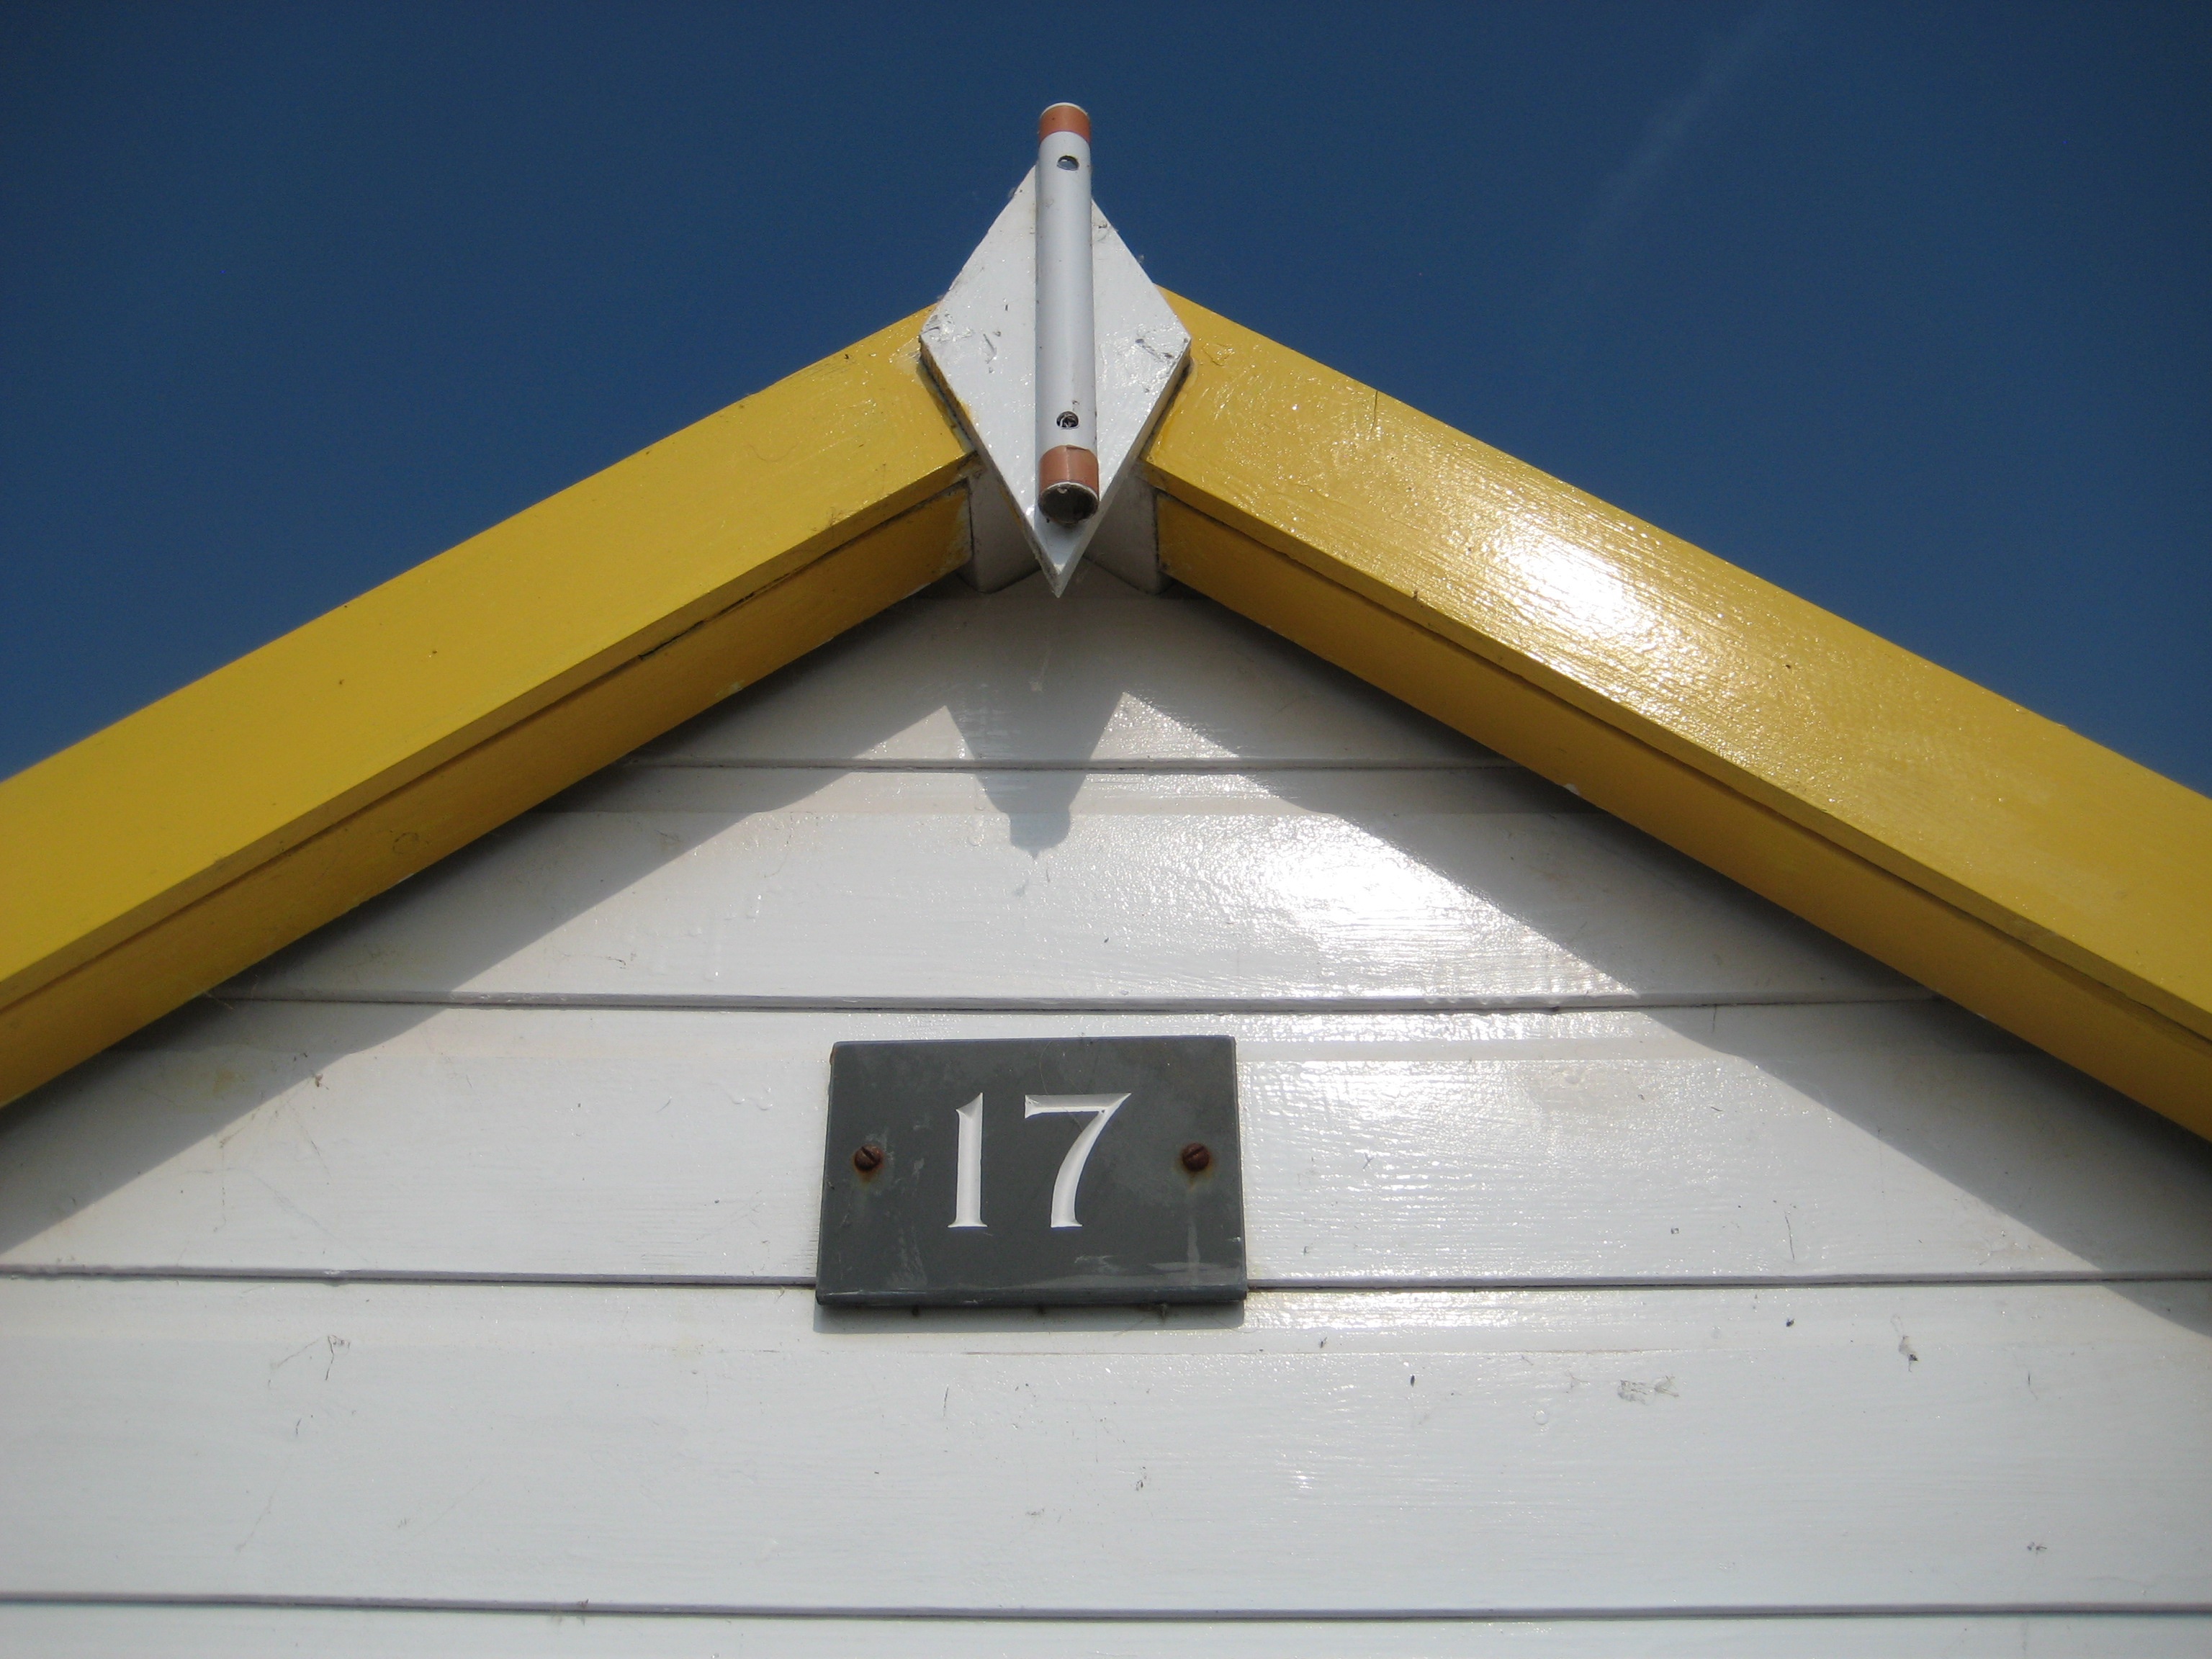
wing, summer, seaside, holiday, yellow, lighting, blue sky, 17, shape, devon, beach hut, automotive exterior